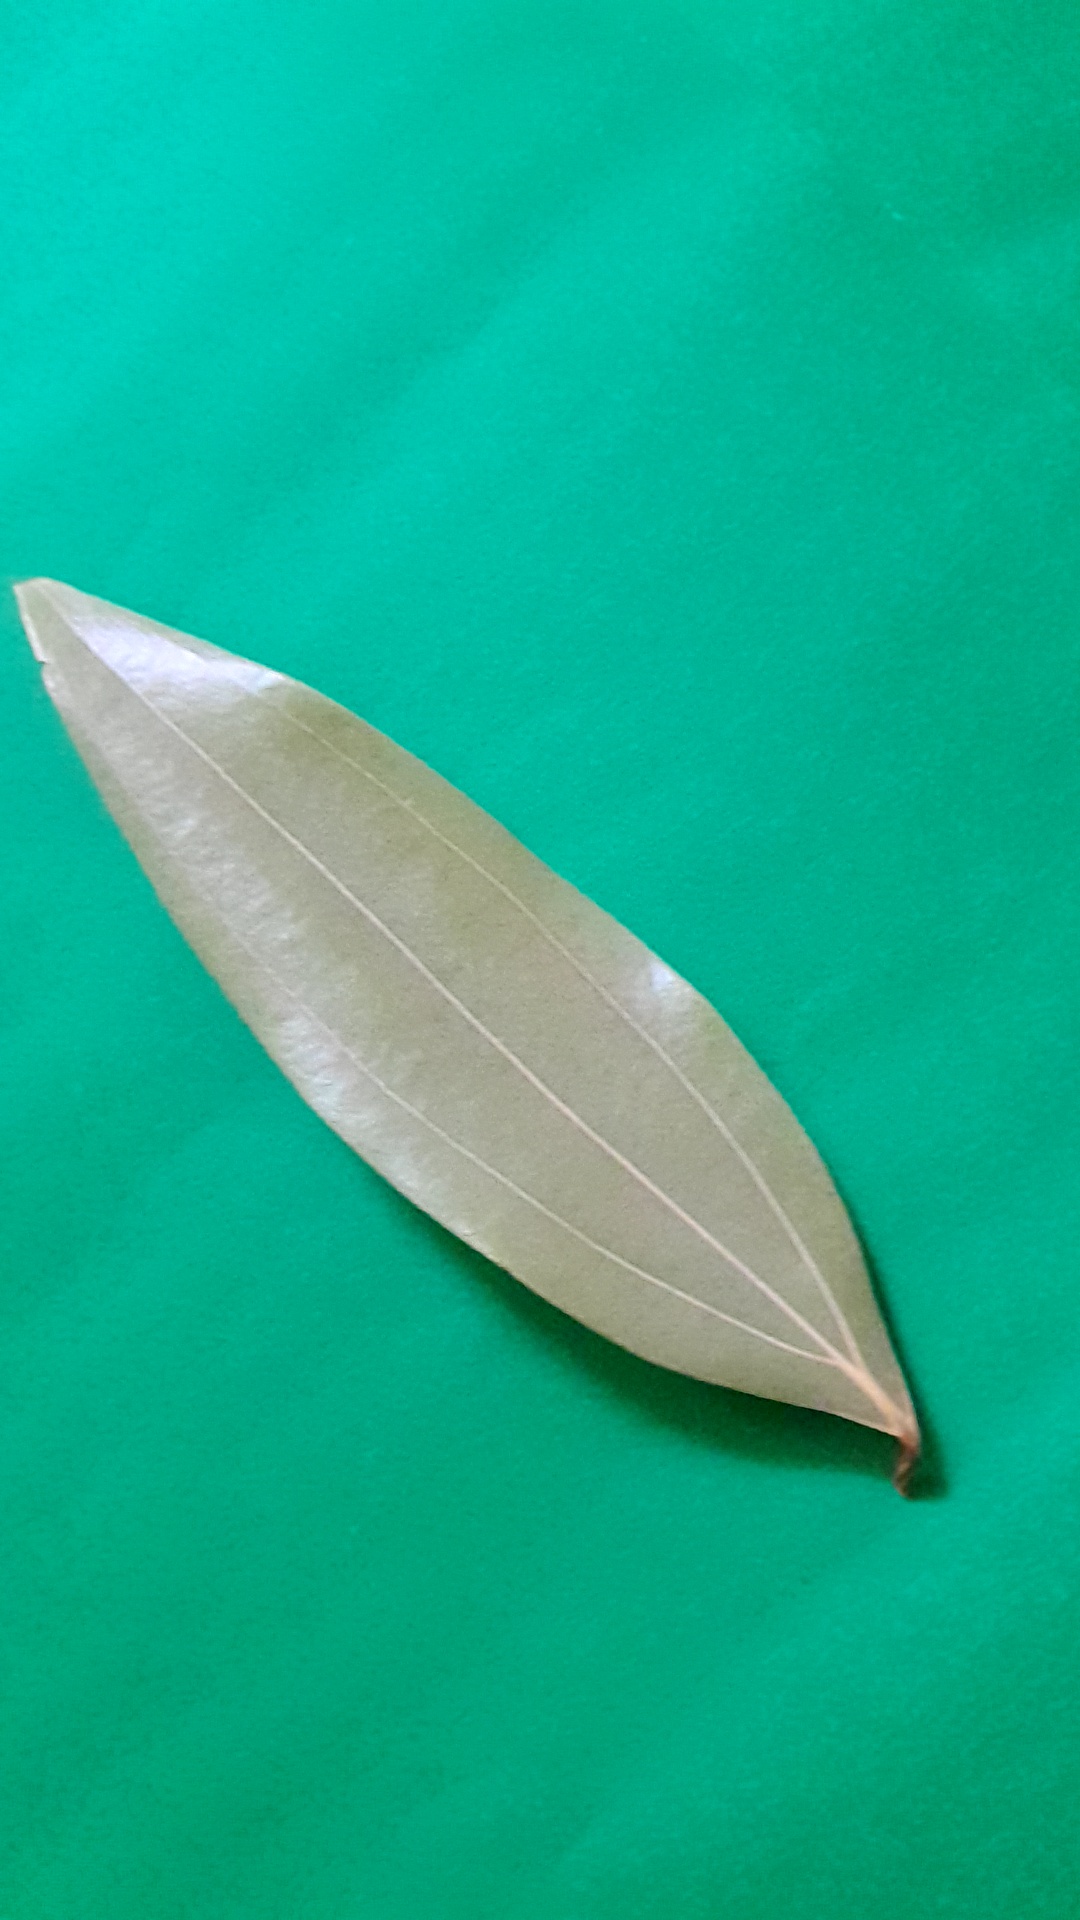
Label: Dry Leaf